Lubuntu

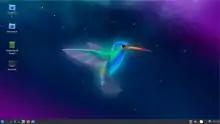
Lubuntu 19.04

This release marked the first Lubuntu version without 32-bit support. Lubuntu developer Simon Quigley wrote in December 2018: